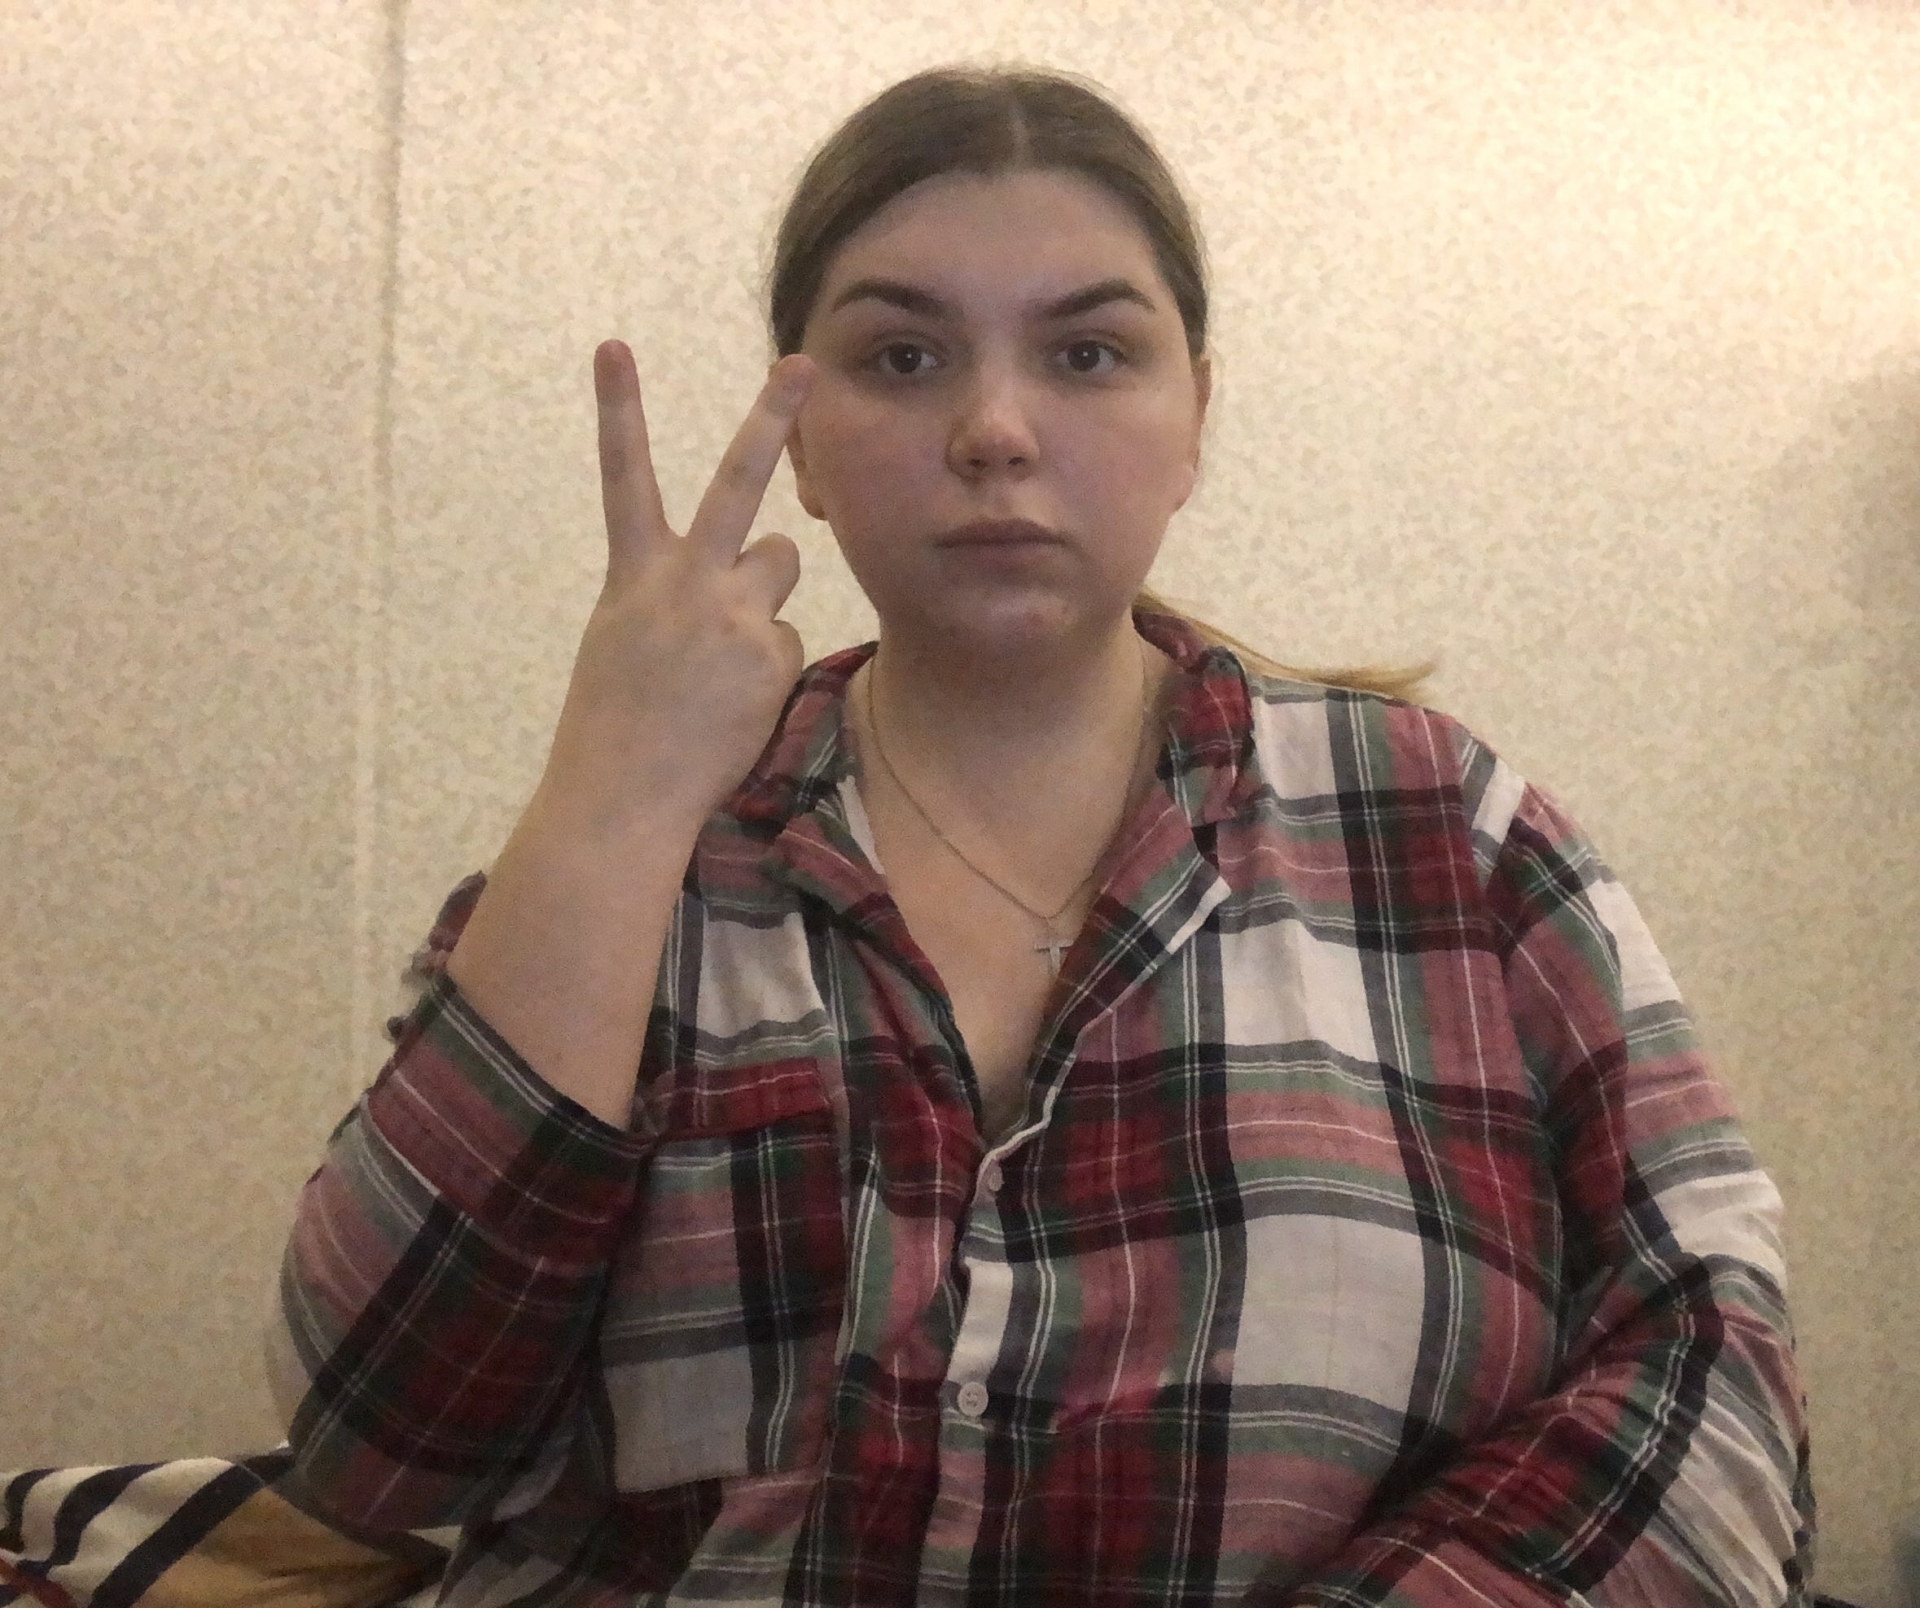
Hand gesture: peace_inverted